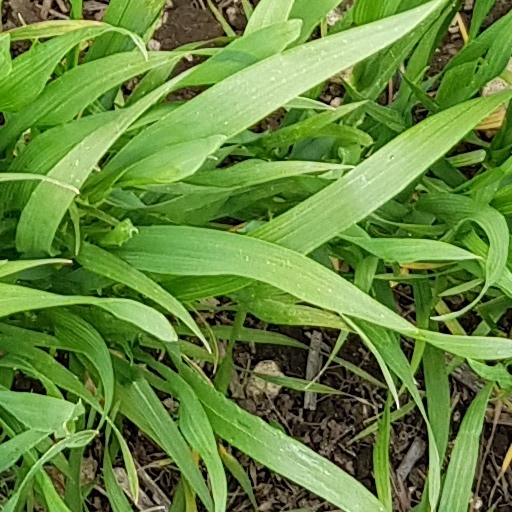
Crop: wheat